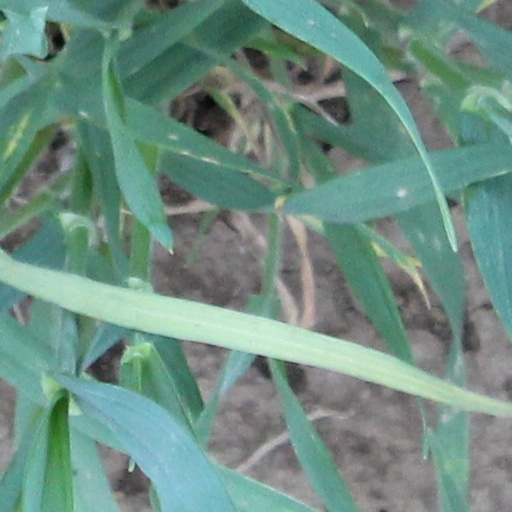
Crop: wheat